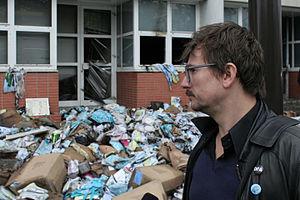
Incendie des locaux de Charlie Hebdo (62 boulevard Davout, Paris) le mercredi 2 novembre 2011. Luz répond aux journalistes devant les débris de l'incendie.